Jota (footballer, born March 1999)

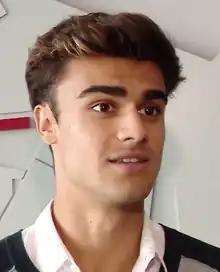
Jota in 2020

João Pedro Neves Filipe (30 March 1999), known as Jota, is a Portuguese professional footballer who plays as a winger for Scottish Premiership club Celtic. He is known for his passing and dribbling ability.